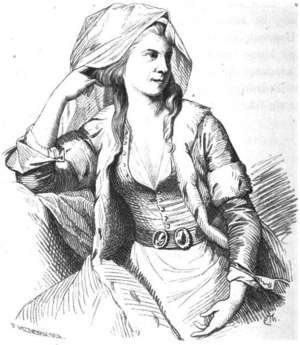
Marie Cathrine Preisler
Den danske skuespillerinde Marie Cathrine Preisler (1761-1797) som sultaninde.
Marie Cathrine Preisler var en dansk skuespillerinde.